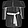
Label: Shirt